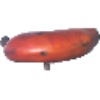
Label: red_banana